Second Boer War

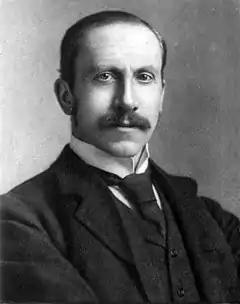
Alfred, Lord Milner, was the British High Commissioner of Southern Africa. He was involved from the start of the war and had a role in the peace process and the creation of the Union of South Africa.

After having conferred with the Transvaal leaders, de Wet returned to the Orange Free State, where he inspired a series of successful attacks and raids in the western part of the country, though he suffered a rare defeat at Bothaville in November 1900. Many Boers who had earlier returned to their farms and towns, sometimes after being given formal parole by the British, took up arms again. In late January 1901, De Wet led a renewed invasion of Cape Colony. This was less successful, because there was no general uprising among the Cape Boers, and De Wet's men were hampered by bad weather and relentlessly pursued by British forces. They narrowly escaped across the Orange River.